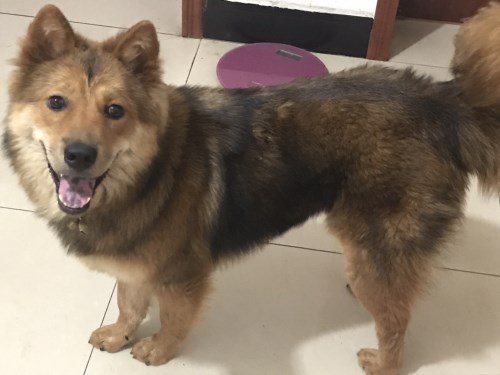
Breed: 2192-n000088-Samoyed